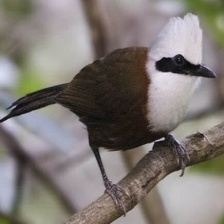
Species: SAMATRAN THRUSH
Scientific name: MYOPHONUS CASTANEUS